General Mills

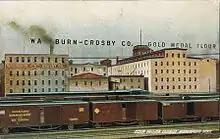
Postcard image of the Gold Medal Flour factory in Minneapolis c. 1900

Shares of the new company's stock were first sold on the New York Stock Exchange on November 30, 1928, at $65 per share. The newly merged company paid a dividend in 1928 and has continued the dividend uninterrupted ever since – one of only a few companies to pay a dividend every year since its founding.